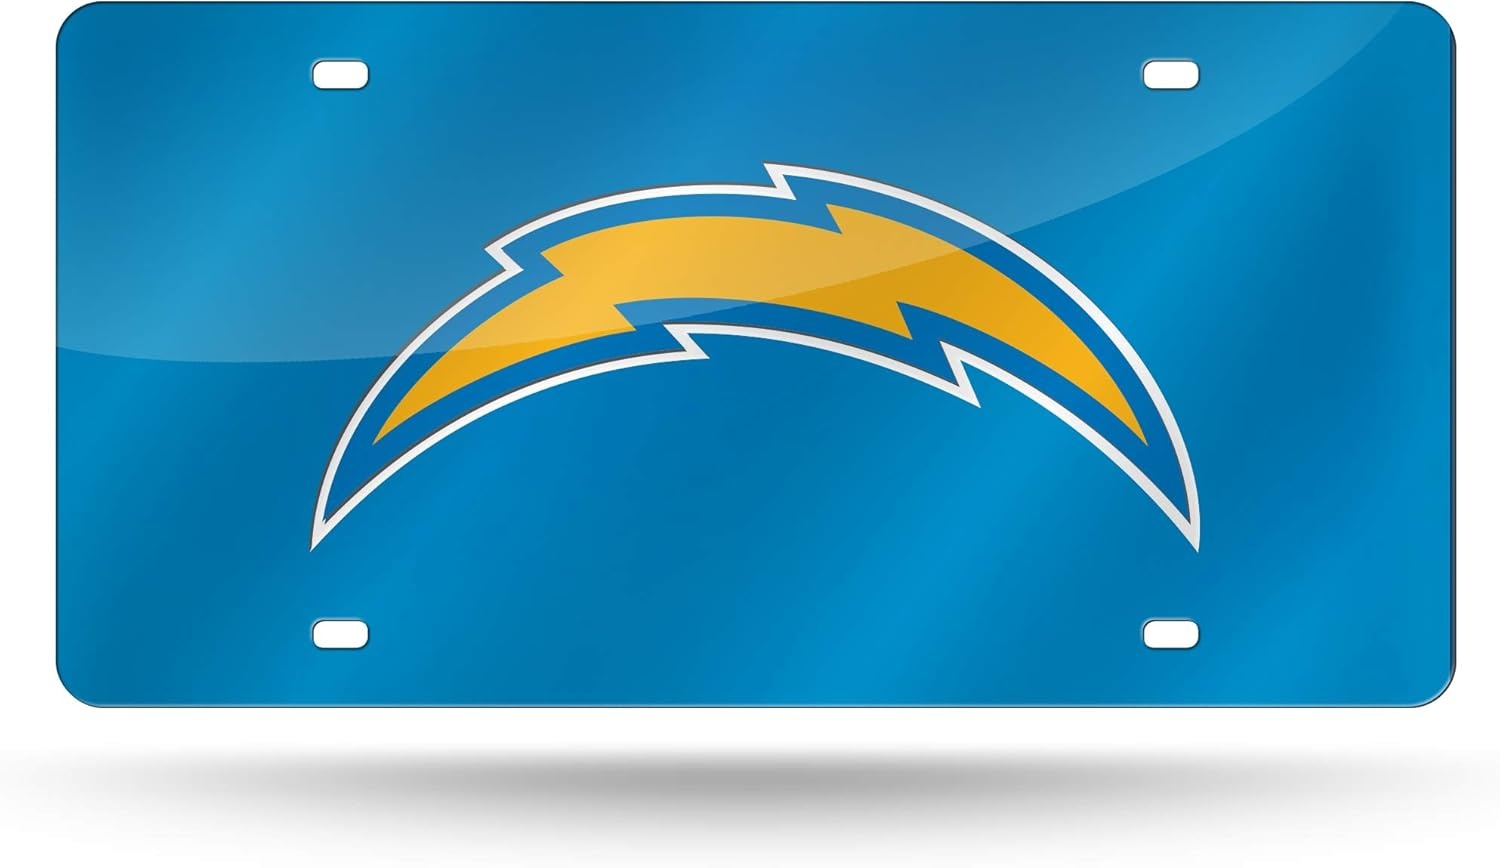
NFL Laser Tag by Rico Industries - Show Your Team Spirit!
Looking to show off your team spirit in a unique way? Look no further than the Rico Industries NFL Laser Tag! This awesome laser tag is a must-have for any die-hard NFL fan. Let's dive into why this product is a game-changer: Features: - Officially licensed: Represent your favorite NFL team with pride as this laser tag features authentic team logos and colors. It's the perfect accessory to showcase your loyalty on game days or any day! - Durable construction: Made from high-quality acrylic materials, this laser tag is designed to withstand all types of weather conditions. Whether it's rain or shine, this tag will hold up over time. - Easy to install: With its simple and hassle-free installation process, you can easily attach this laser tag to your vehicle's front plate. Show off your team spirit on the go! - Laser-cut design: The intricate laser-cut design adds a touch of sophistication to this laser tag, making it stand out wherever you go. It's a stylish way to support your team everywhere you drive. Say goodbye to boring license plates and hello to the Rico Industries NFL Laser Tag! It's the ultimate accessory for any NFL enthusiast. Drive around town with pride and let everyone know which team you're rooting for. Plus, it also makes a great gift for any football fan in your life. So why wait? Grab your Rico Industries NFL Laser Tag today and elevate your fan game to a whole new level! Show your team pride in style and make a statement wherever you go. Get ready to turn heads and show off your team spirit like never before!
Brand: GearMustHave
Category: Arts & Entertainment > Hobbies & Creative Arts > Musical Instrument & Orchestra Accessories > Musical Keyboard Accessories > Musical Keyboard Stands > Column Stands